Charles Older

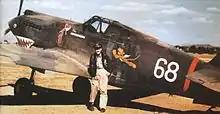
R. T. Smith in front of Older's P-40B in Kunming, China

Older became a pilot in the Marine Corps Reserve, but resigned to join the American Volunteer Group, better known as the Flying Tigers, to fight the Japanese prior to the United States entry into World War II. A member of the 3rd Pursuit Squadron (the "Hell's Angels"), he is credited with 10 victories, making him a double ace. By the end of the war, he had been promoted to lieutenant colonel.